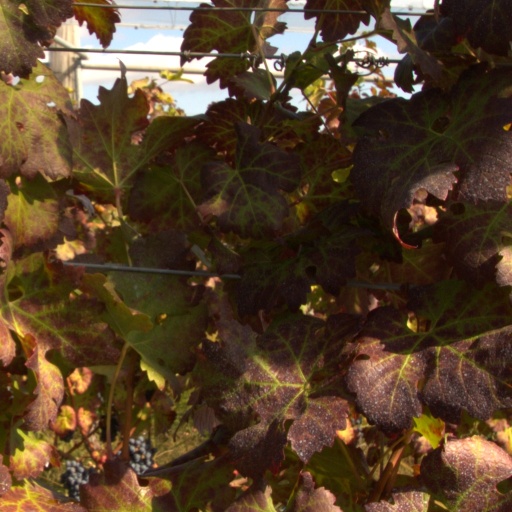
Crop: grape